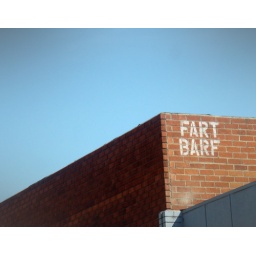
A random building I spotted while lost in L.A.